Meldonium

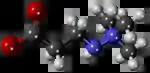
Structure of meldonium

The chemical name of meldonium is 3-(2,2,2-trimethylhydraziniumyl) propionate. It is a structural analogue of γ-butyrobetaine, with an amino group replacing the C-4 methylene of γ-butyrobetaine. γ-Butyrobetaine is a precursor in the biosynthesis of carnitine.